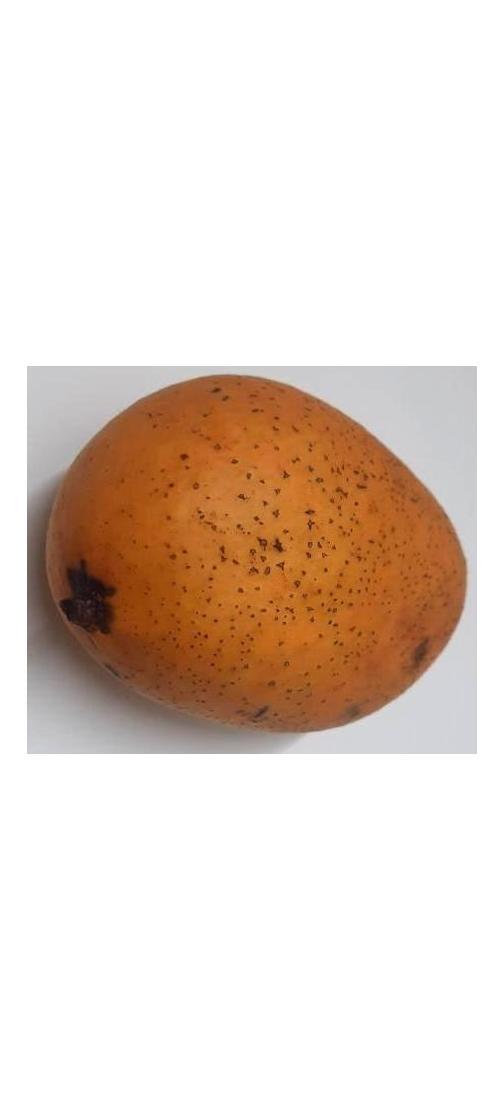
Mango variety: Ashshina Classic